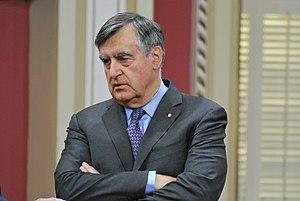
Cérémonie de remise de l'ordre national du Québec 2013. Lucien Bouchard
Le souverainisme au Québec ou l'indépendantisme au Québec est un courant politique qui revendique que le Québec devienne un pays souverain. Le Québec est actuellement l'une des dix provinces canadiennes. Selon le souverainisme, la province devrait quitter la fédération et devenir un État souverain entièrement indépendant du Canada.